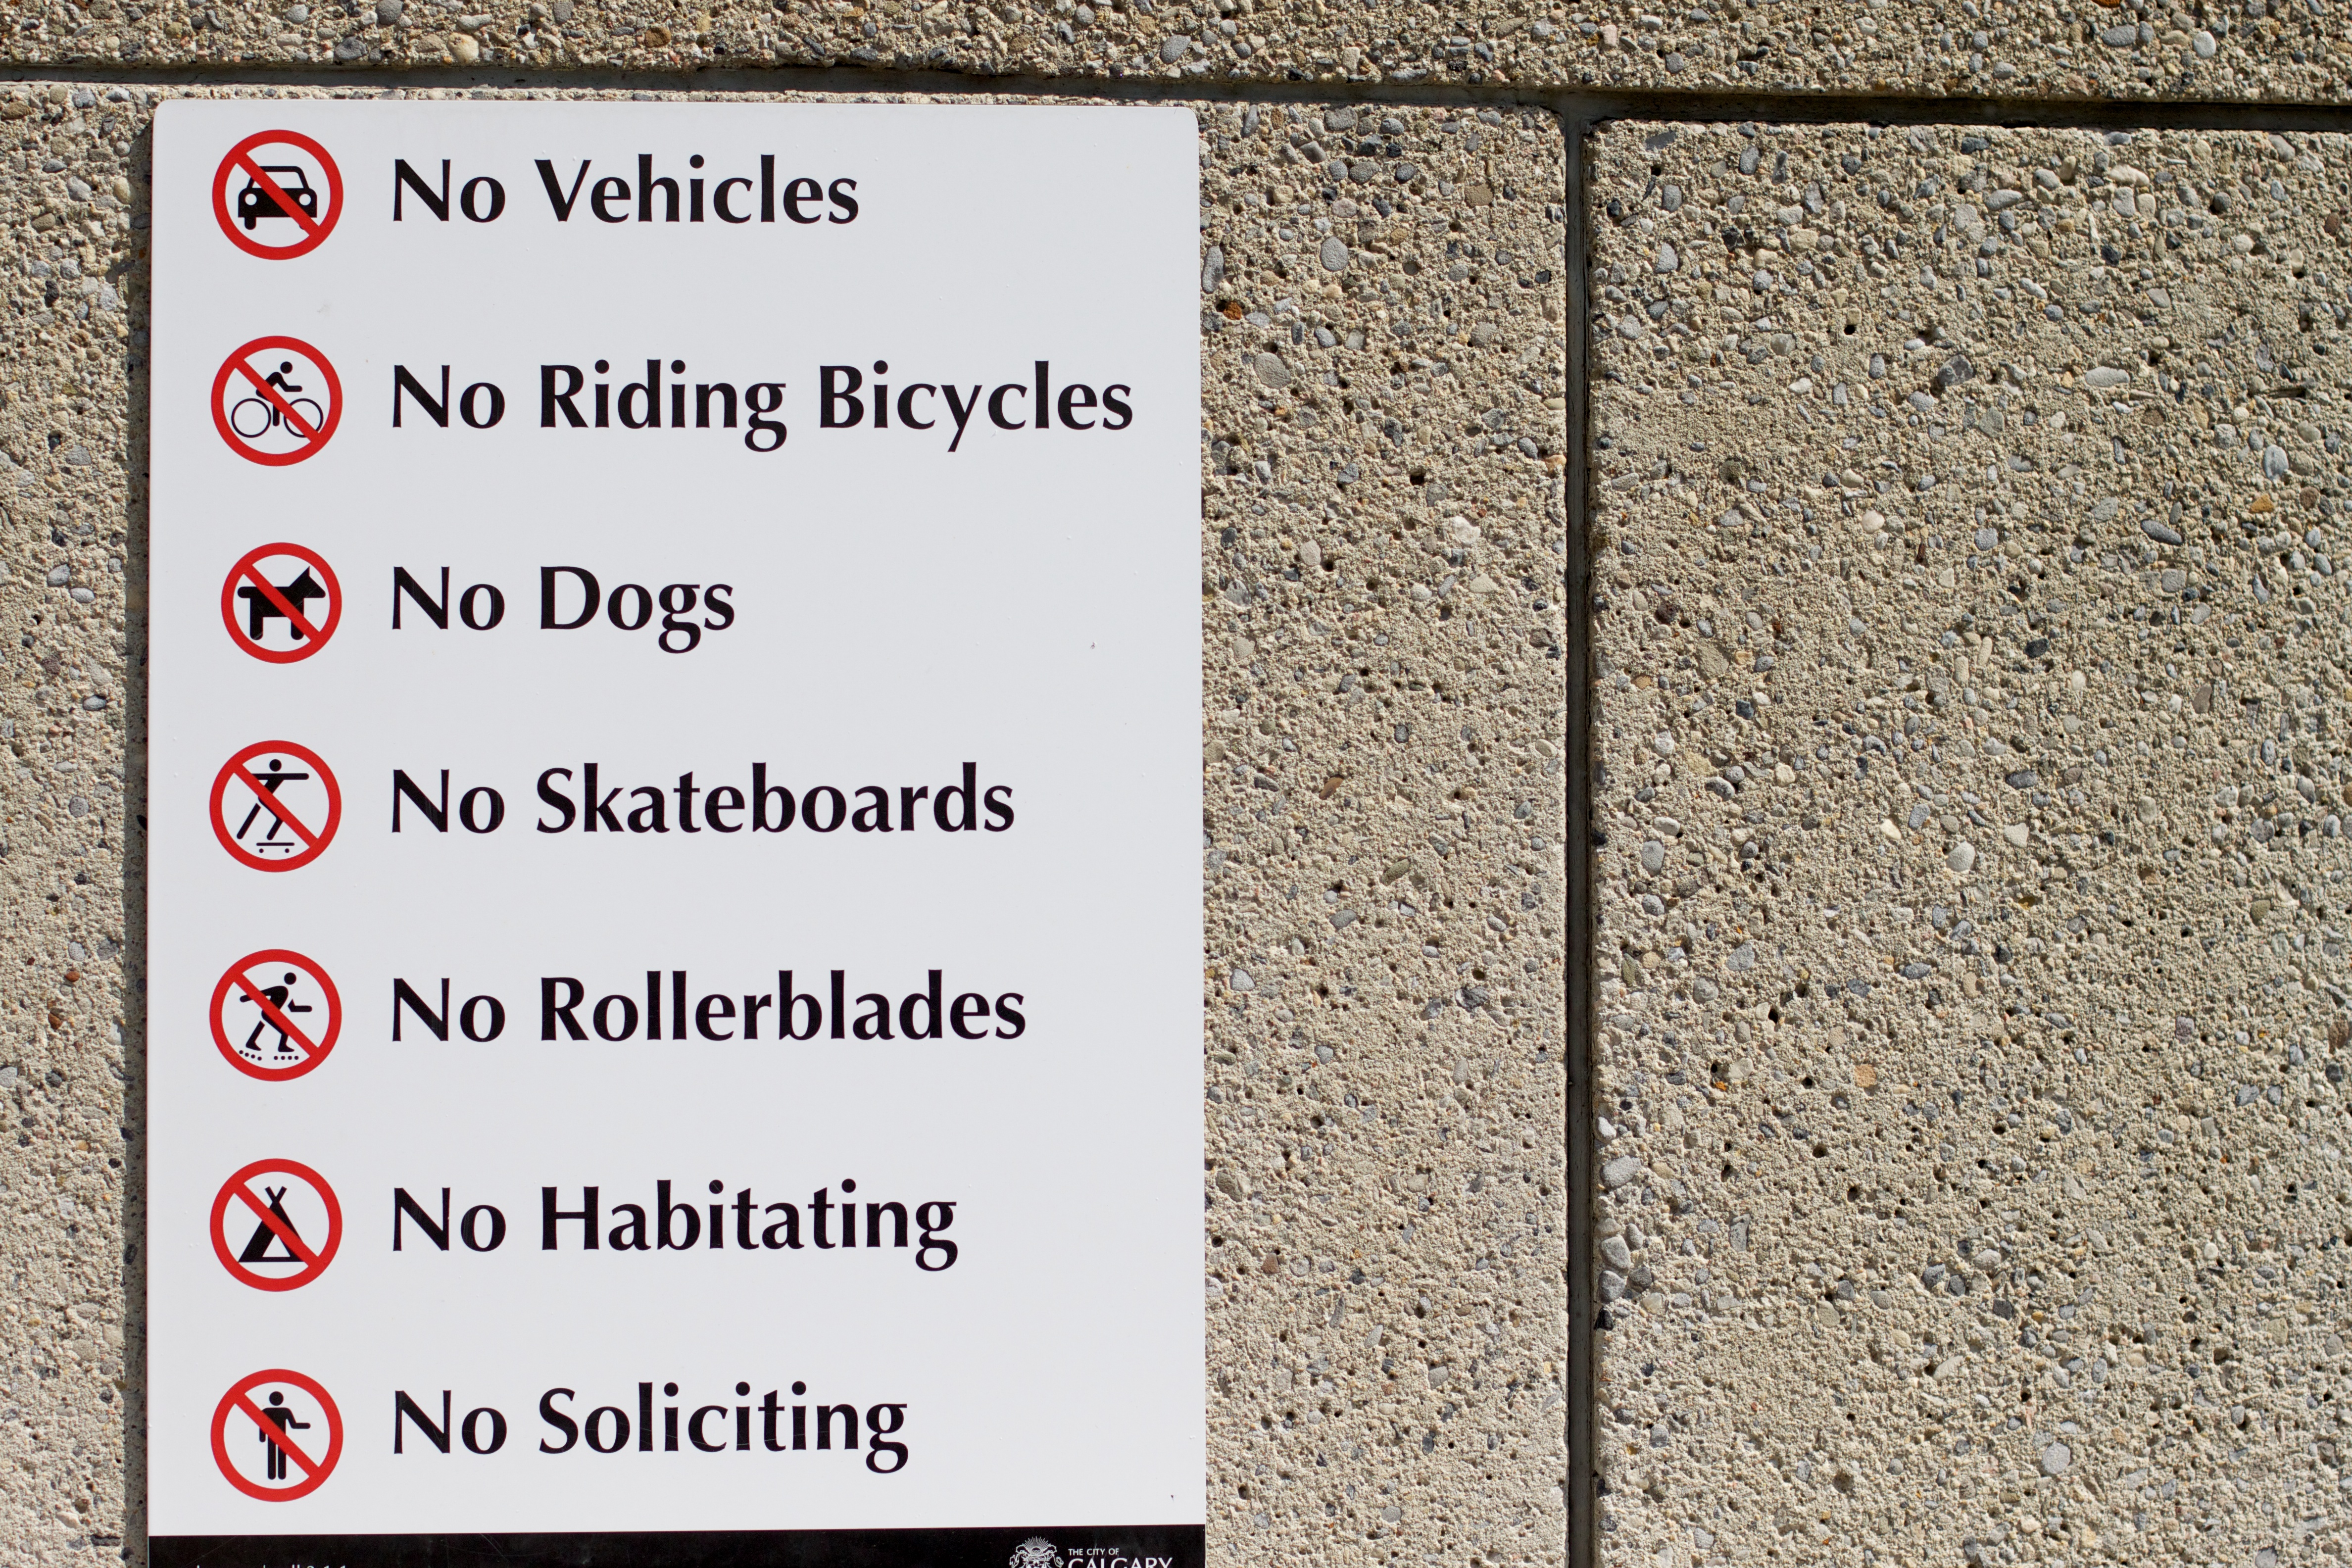
sign, line, soil, font, text, odyssey, nosign